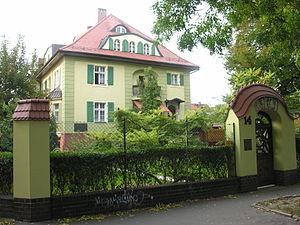
Cet article présente les faits saillants de l'histoire de Wrocław, la quatrième ville de Pologne par sa population, la cinquième par sa superficie, et l'une des plus anciennement fondées.